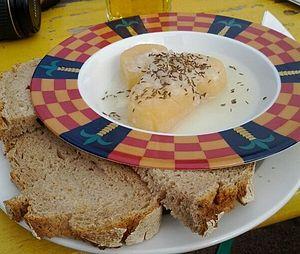
Pétafine de la Chartreuse
Fromage fort est un terme générique désignant un mélange de fromage, d'alcool et d'aromate. C'est avant tout une fabrication maison pour laquelle il n’existe pas de recette unique.
La pétafine est un fromage fort, originaire du Dauphiné, élaboré dans les départements de la Drôme et de l'Isère.